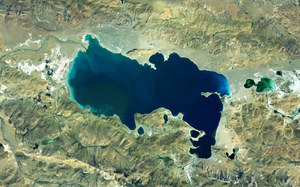
Zhari Namco est un lac situé dans la région autonome du Tibet en République populaire de Chine.